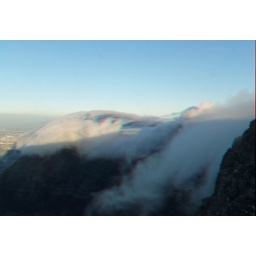
On top of Table Mountain Cape Town in anaglyph 3D red blue glasses to view